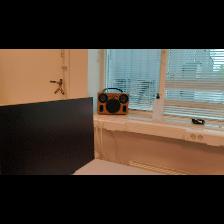
Label: NonHuman